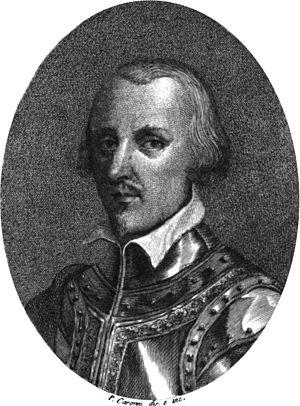
Enrico Caterino Davila est un historien italien.